Curtiss-Wright Hangar (Columbia, South Carolina)

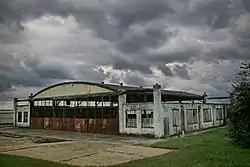

The Curtiss-Wright Hangar, also known as Owens Field Municipal Airport Hangar, is an historic hangar located at Jim Hamilton – L.B. Owens Airport, Columbia, South Carolina. Built in 1929 by Curtiss-Wright, it consists of a central metal-clad barrel roofed storage area flanked on either side by flat-roofed wings.